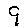
Label: 9